Petco Park

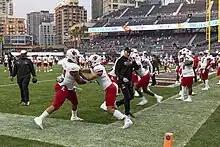
The Louisville Cardinals football team on the field at Petco Park before the 2023 Holiday Bowl

On January 25, 2017, following the relocation of the Chargers NFL franchise to Los Angeles, it was announced that exploratory discussions were taking place regarding the possibility of playing the Holiday Bowl at Petco Park in future years. On June 24, 2021, the Padres announced a partnership with the San Diego Bowl Game Association for the Holiday Bowl to take place at Petco Park for a minimum of the next five years. The first Holiday Bowl at Petco Park would have taken place on December 28, 2021, between the UCLA Bruins and NC State Wolfpack. Hours before kickoff, UCLA withdrew due to positive COVID tests and the game was cancelled. The 2022 Holiday Bowl was played as scheduled. On June 11, 2024, it was announced that the Holiday Bowl would be moving from Petco Park to Snapdragon Stadium.